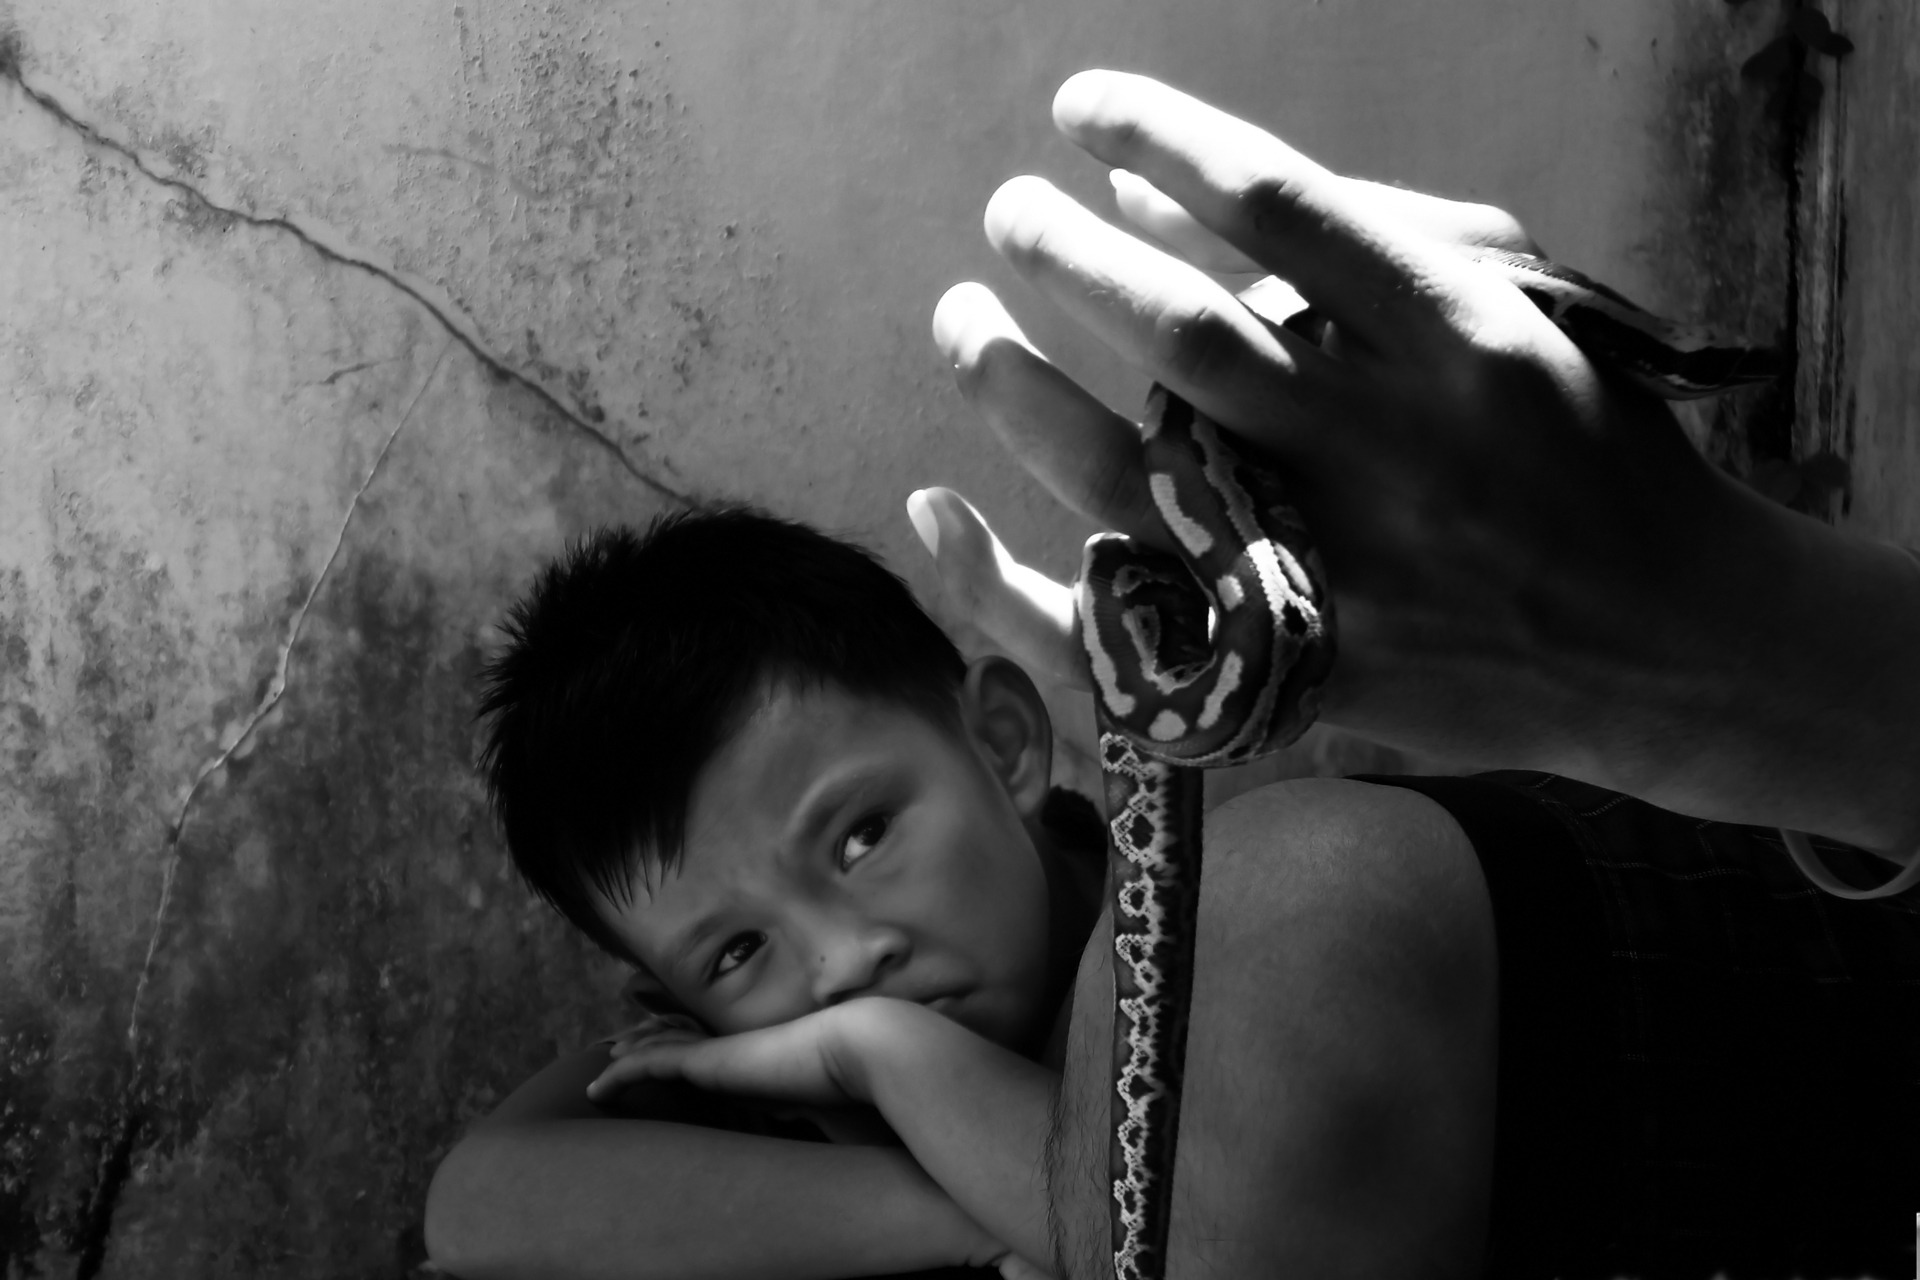
hand, person, black and white, white, photography, boy, kid, portrait, model, young, child, darkness, black, monochrome, black white, children, photograph, snake, beauty, emotion, photo shoot, monochrome photography, portrait photography, phyton, film noir, human positions, herpetophobia